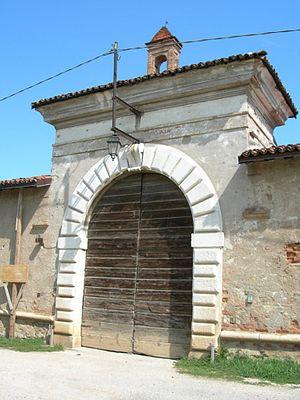
Une cascina, ou cascina a corte, est une structure agricole typique de la plaine du Pô lombarde et, pour partie, piémontaise et émilienne.